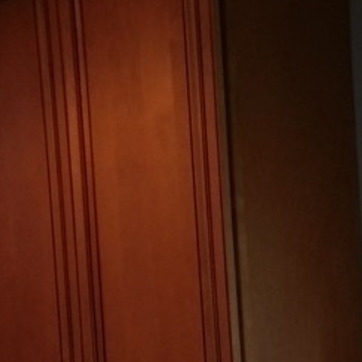
Material: wood